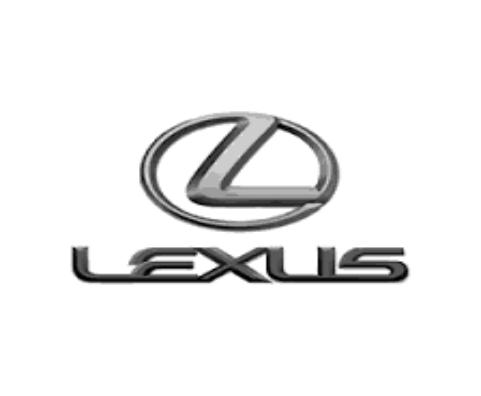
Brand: lexus-2
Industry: Transportation